Answer in natural language. Consider the 3D positions of the objects in the scene and not just the 2D positions in the image. Is the centerpoint of  Doorway (marked B) at a higher height than wooden stool (marked C)? Choose between the following options: yes or no
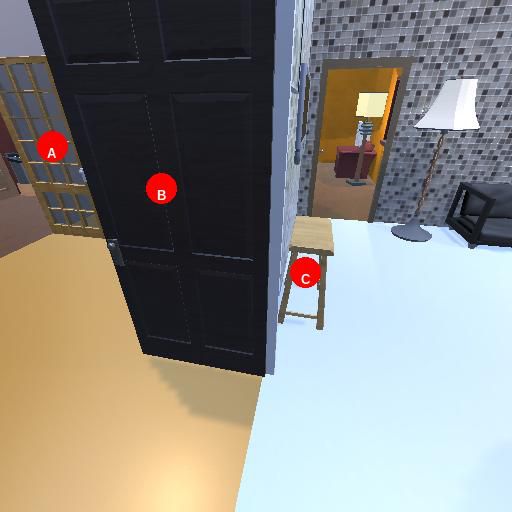
<answer>no</answer>